John Coleman (meteorologist)

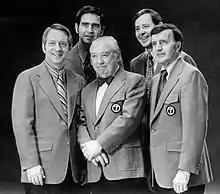
WLS Eyewitness News team, 1972. Back, from left: anchor John Drury, anchor Joel Daly. Front, from left: weatherman John Coleman, anchor Fahey Flynn, sportscaster Bill Frink.

Coleman became the original weatherman on the brand-new ABC network morning program, "Good Morning America". He stayed seven years with the program, which was anchored by David Hartman and Joan Lunden.